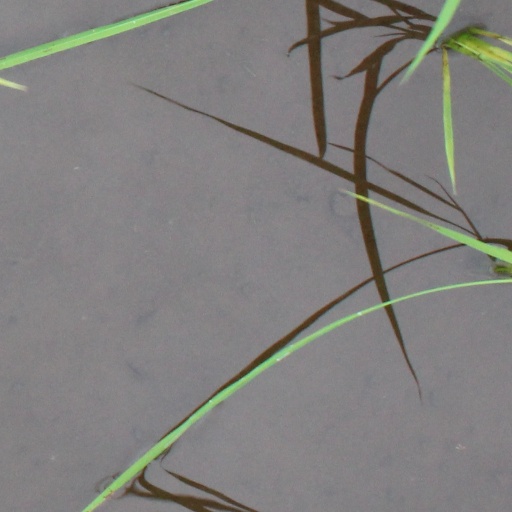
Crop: rice